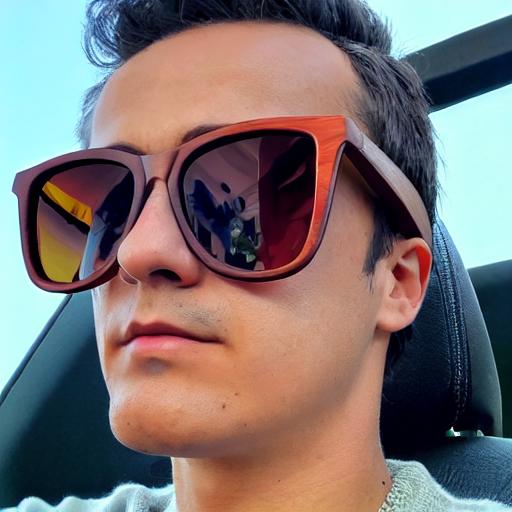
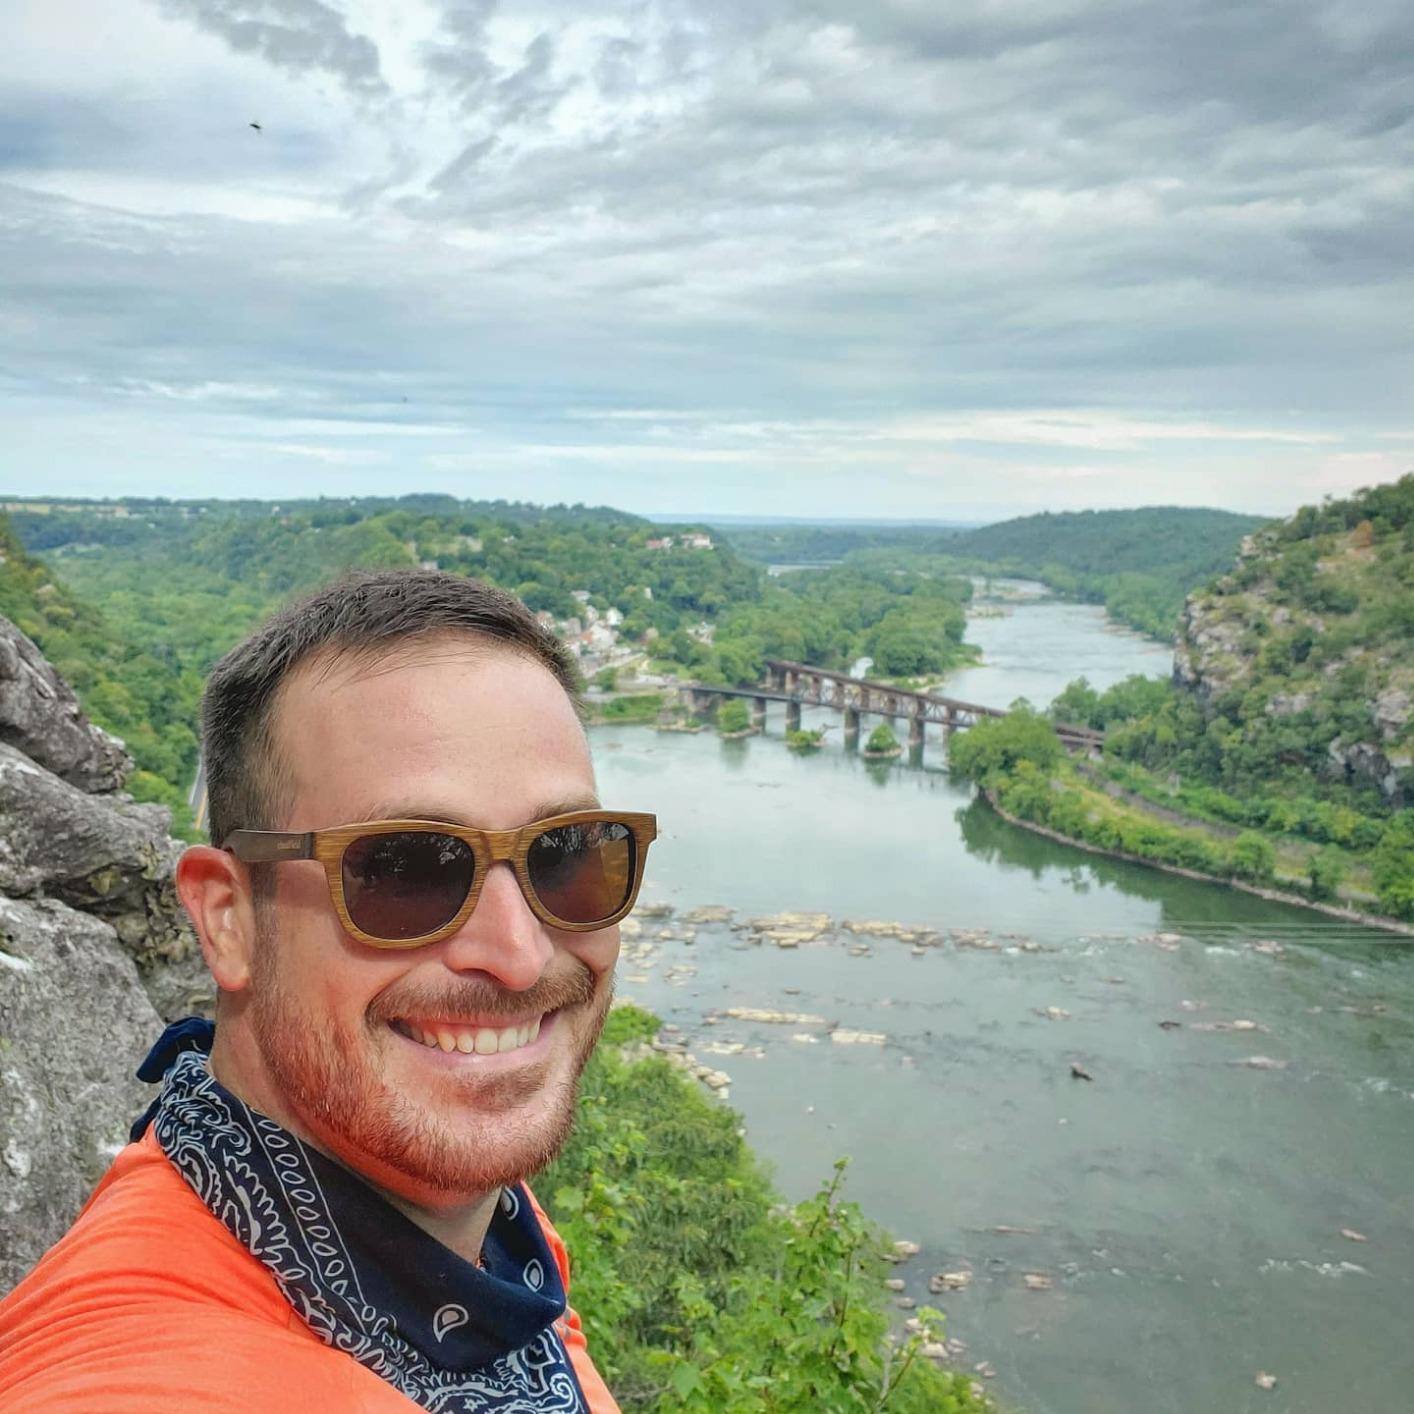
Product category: accessories_sunglasses
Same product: no